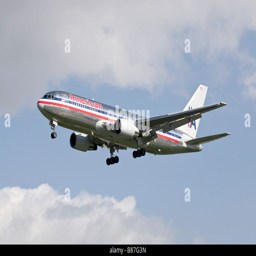
airliner of airlines on finals